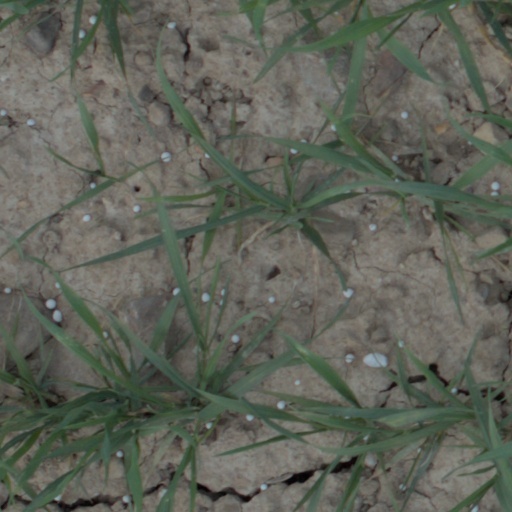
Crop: wheat